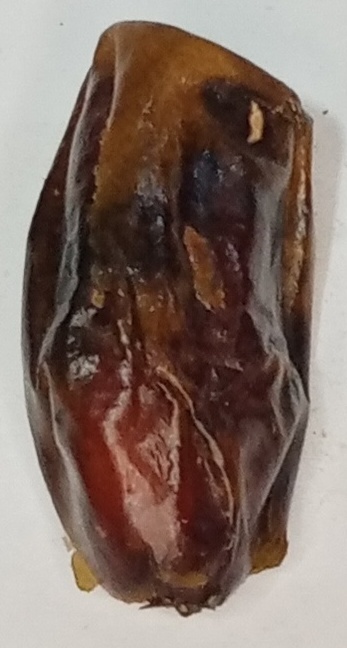
Variety: gajar
Size: small
Grade: grade-1